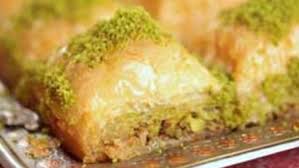
Yemek: baklava